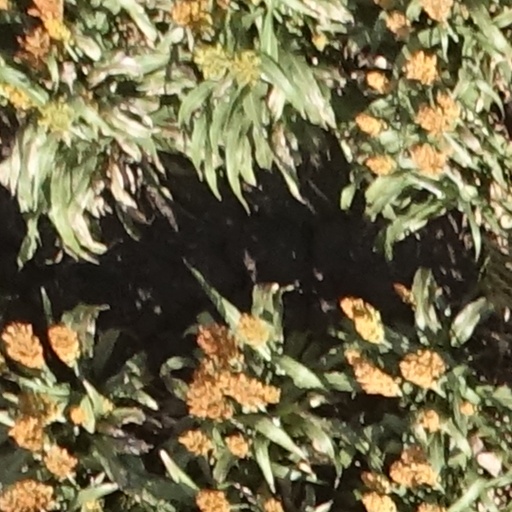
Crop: sorghum